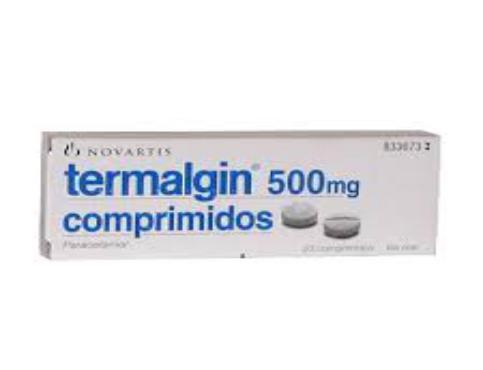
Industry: Medical